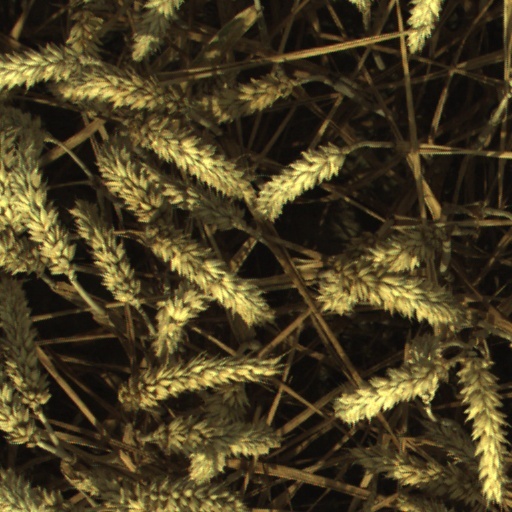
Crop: wheat